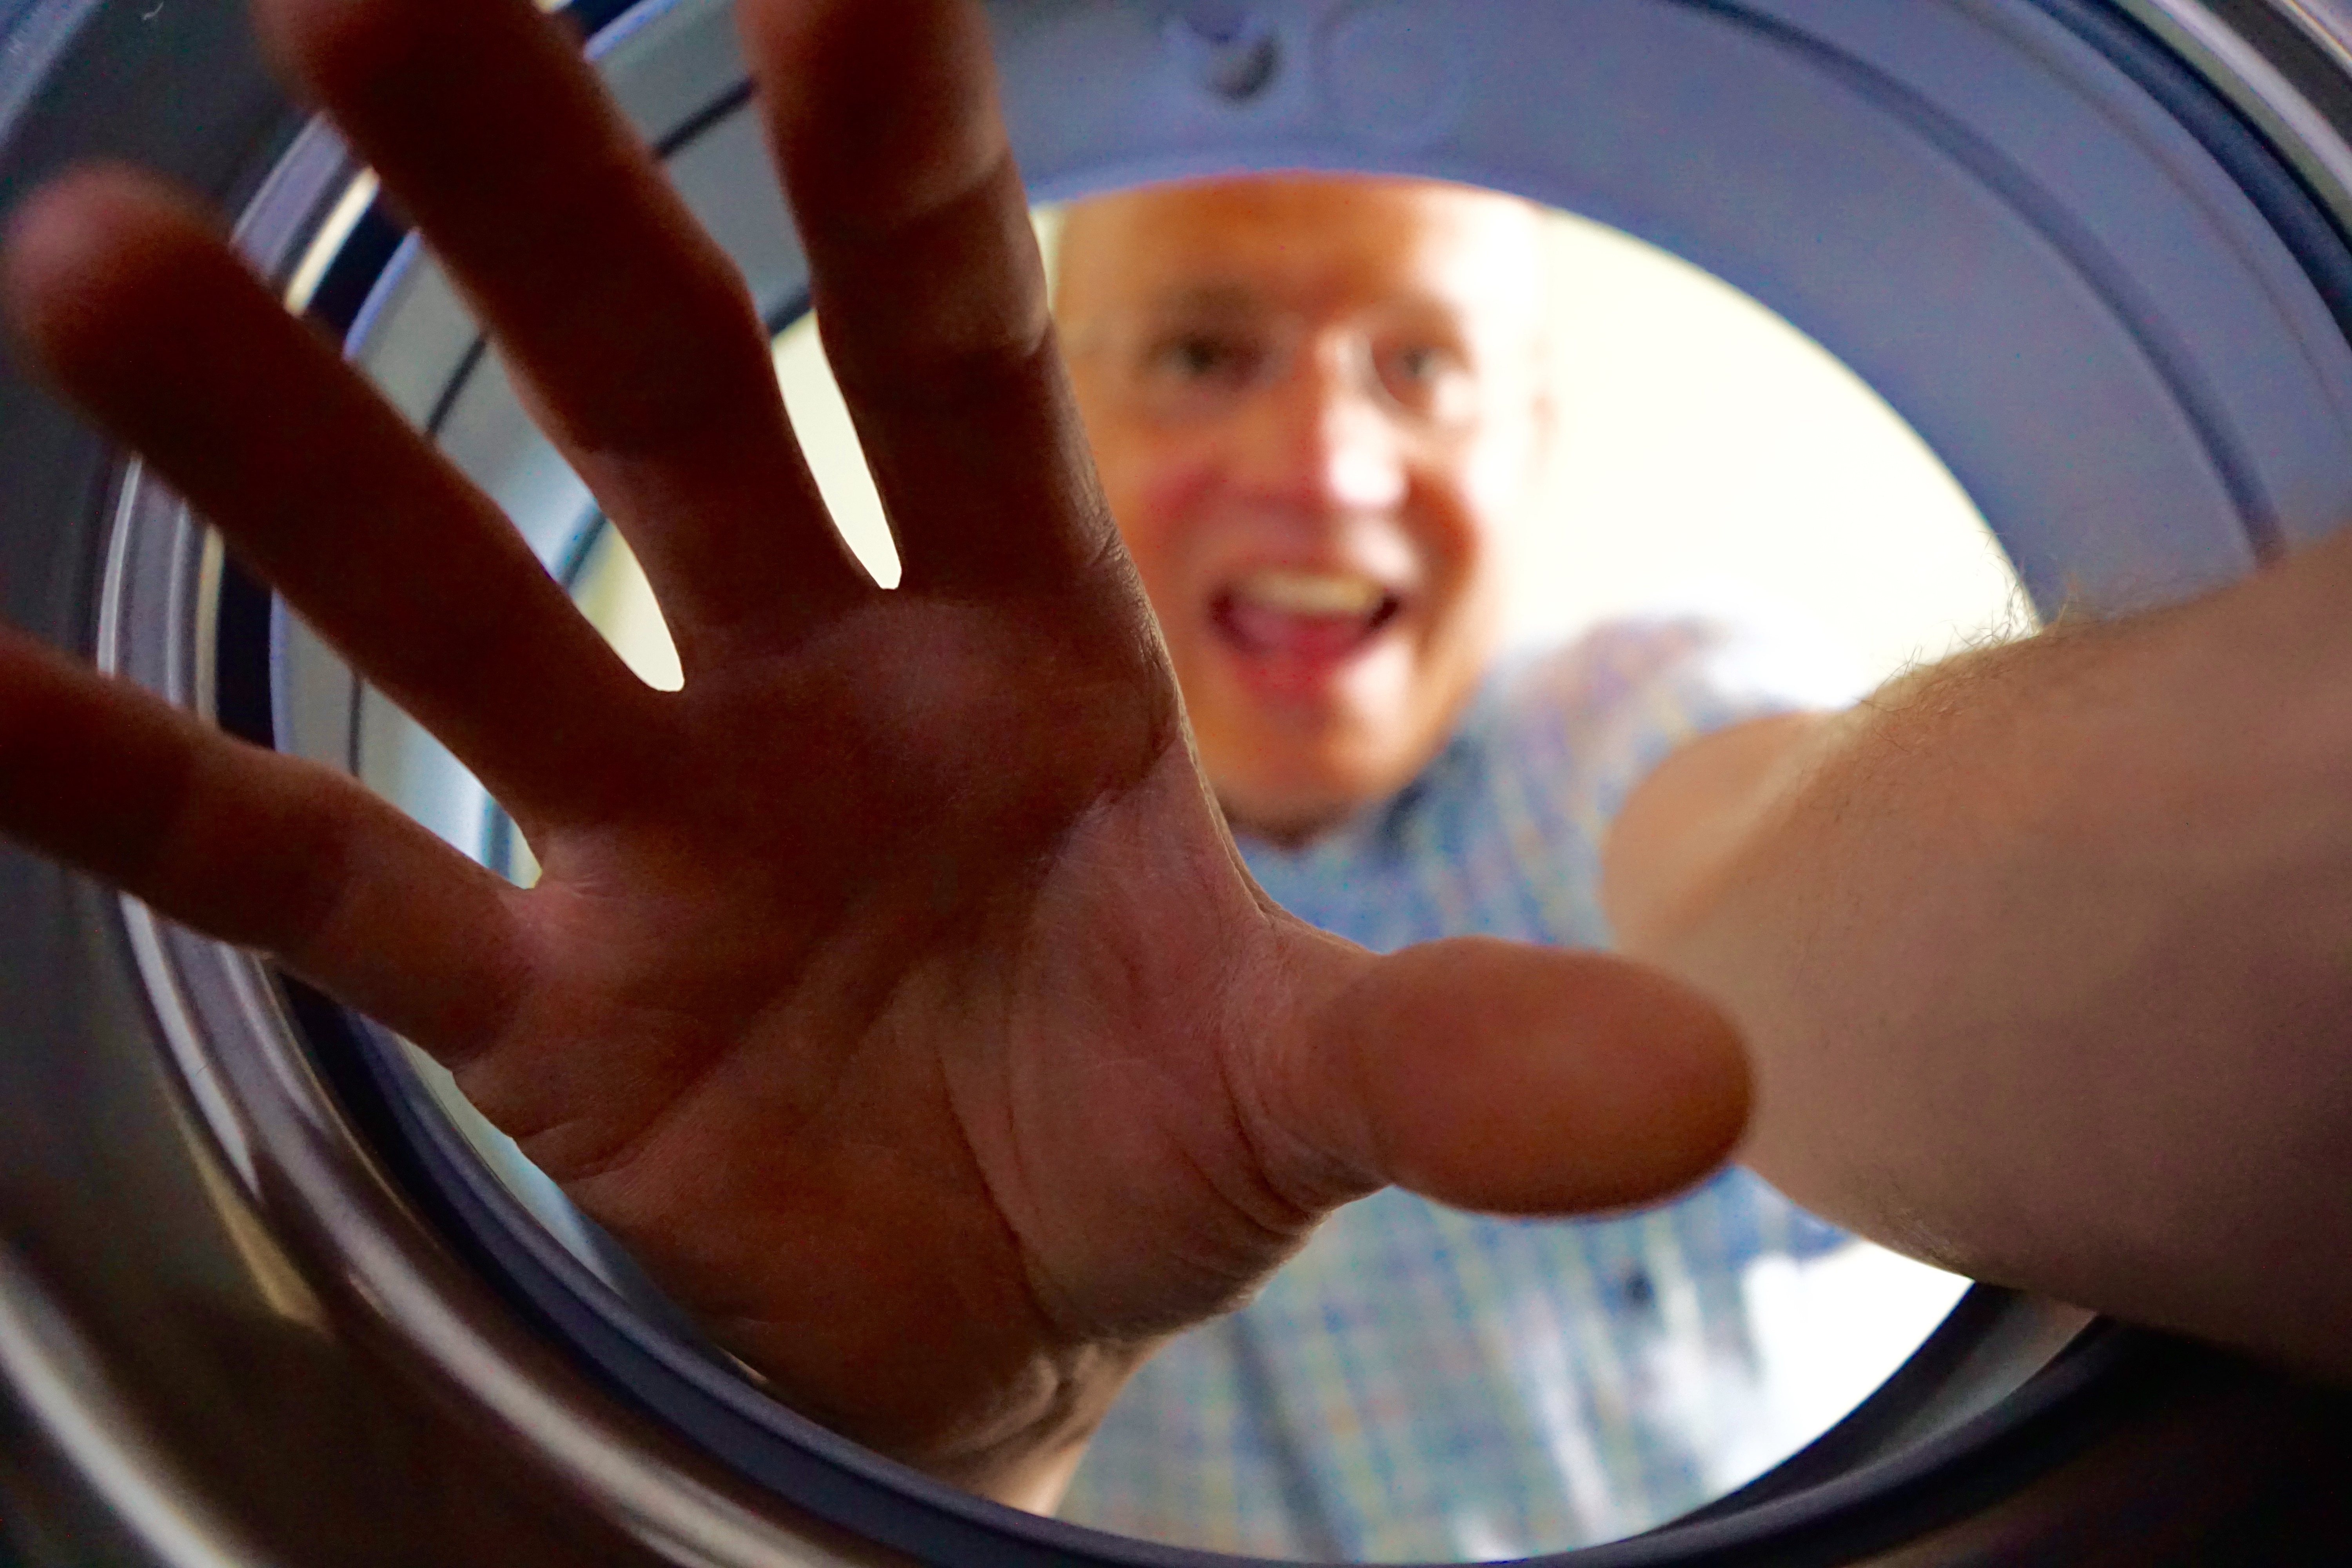
hand, man, person, photography, leg, finger, food, child, human, close up, human body, face, eating, eye, skin, joy, access, surprise, mimic, sense, human action